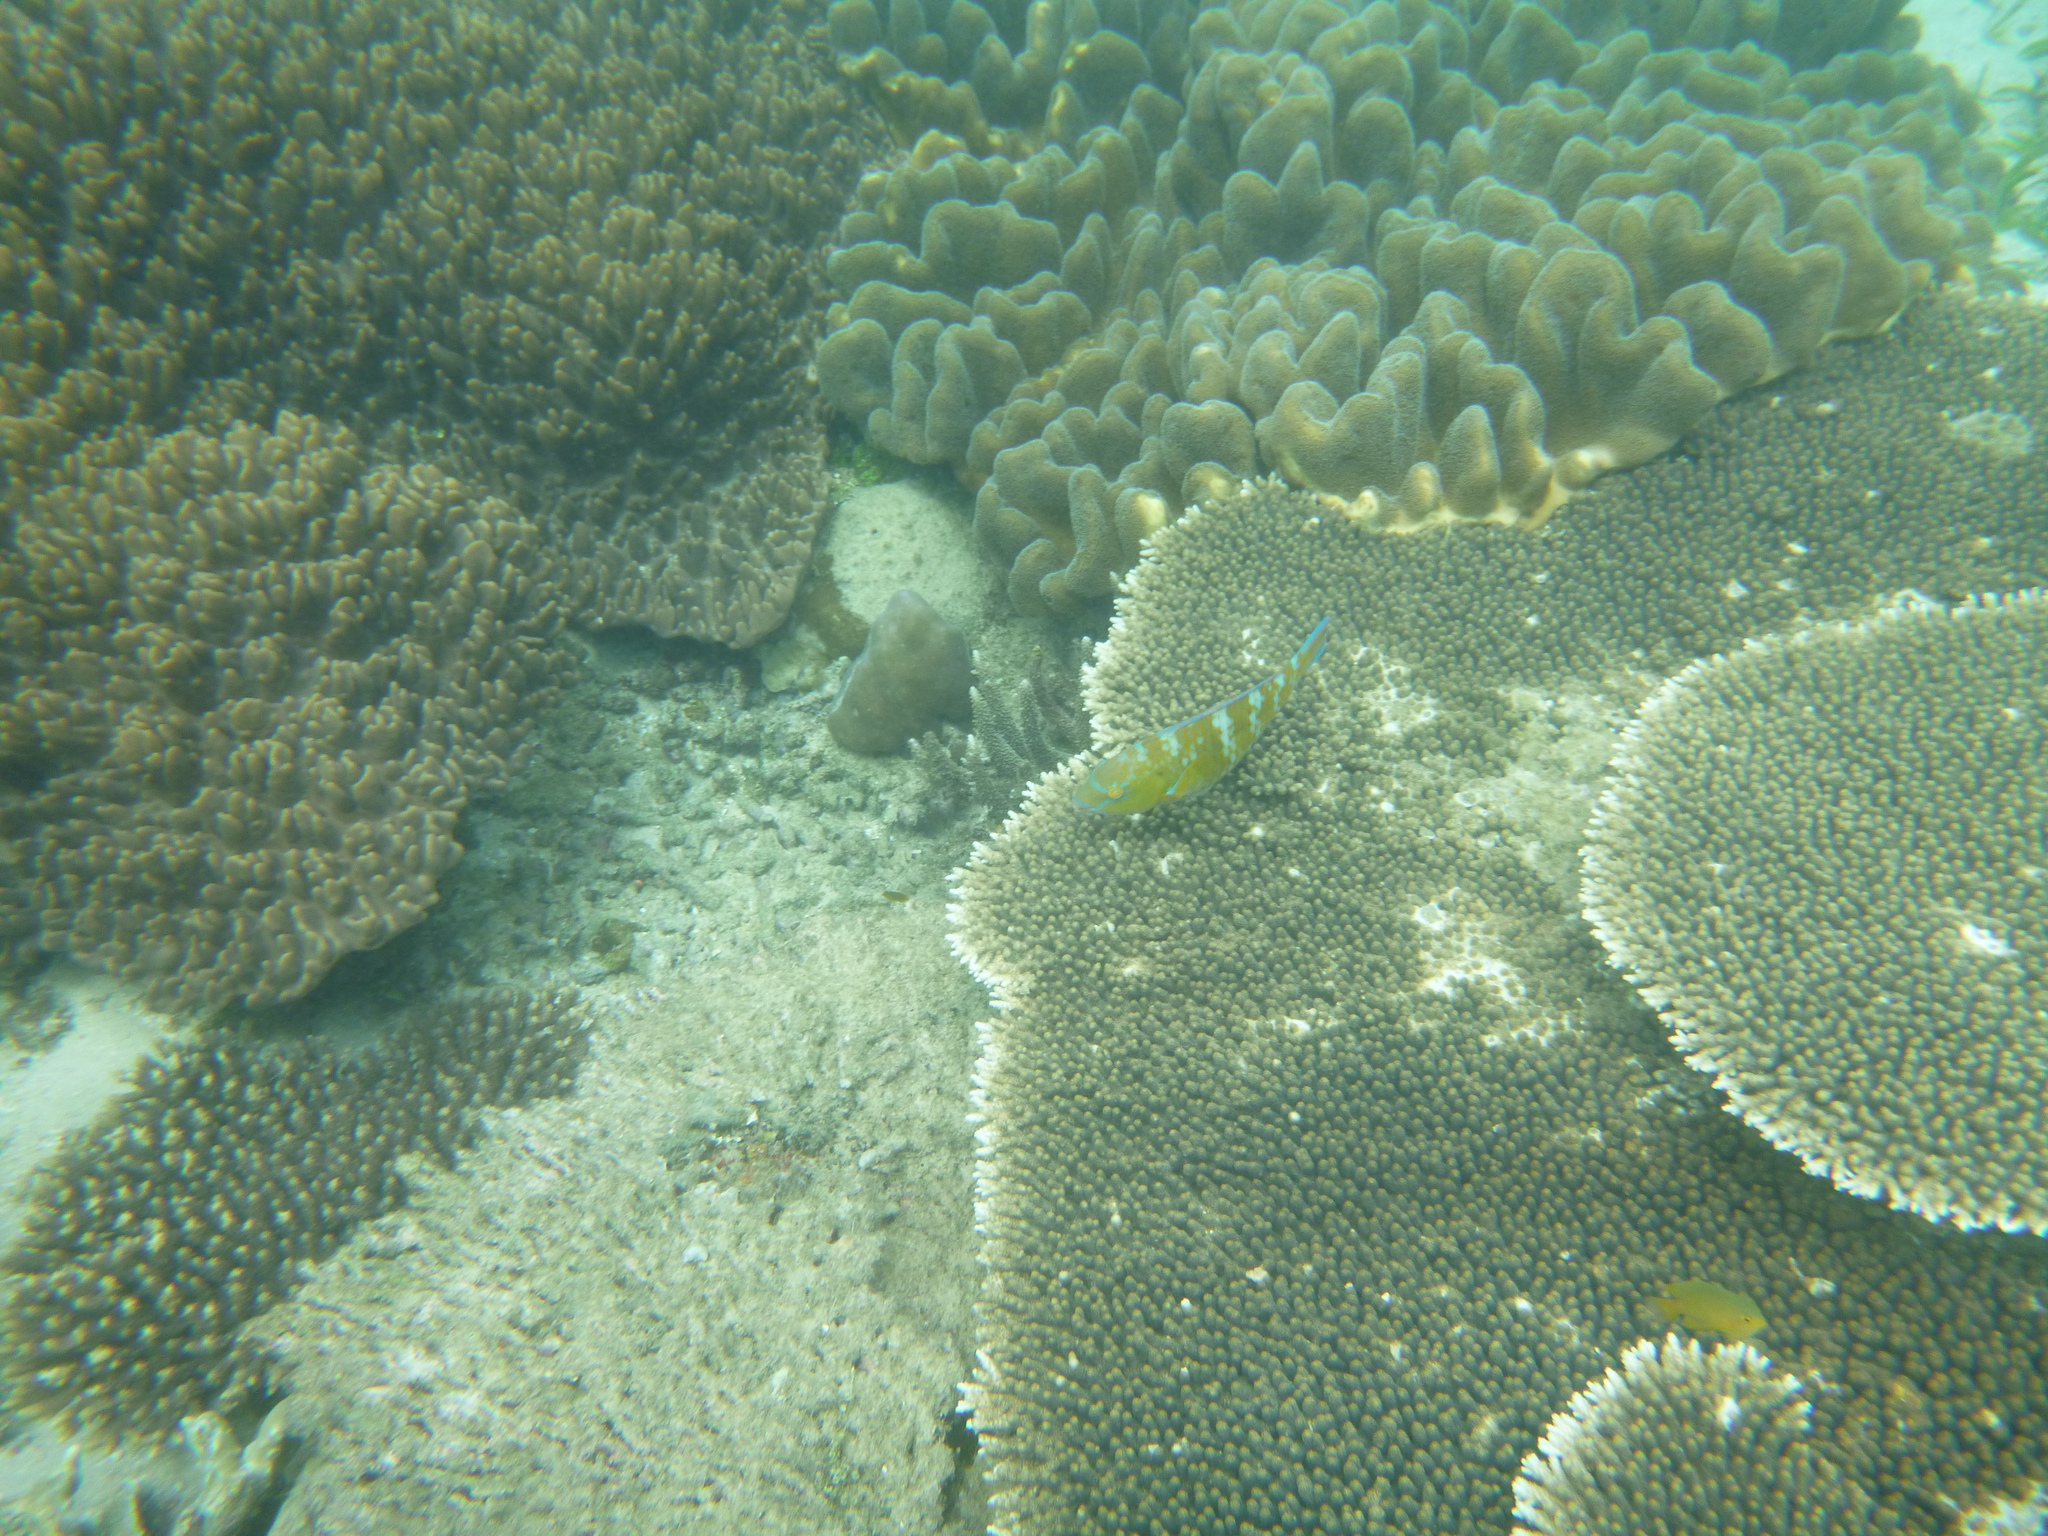
Scarus ghobban (Blue-barred Parrotfish)